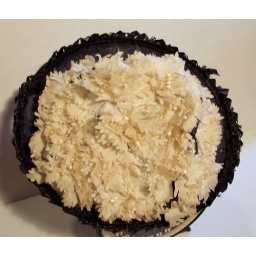
flower hat flowers from above